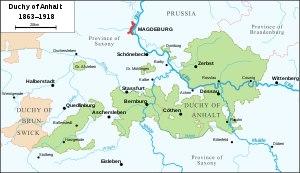
La principauté d'Anhalt était un des États du Saint-Empire romain, situé en Allemagne centrale. Elle est levée par la maison d'Anhalt sur le territoire de l'ancien duché ethnique de Saxe en 1212, puis elle se divisa en une pluralité de petits États. En 1806, Napoléon Iᵉʳ éleva les États d'Anhalt-Bernbourg, Anhalt-Dessau et Anhalt-Köthen en duchés qui sont devenus membres de la Confédération du Rhin, puis de la Confédération germanique.
Léopold IV Frédéric est duc d'Anhalt-Dessau à partir de 1817. Une série d'héritages lui permet de devenir duc de tout l'Anhalt à partir de 1863.